Robinson R44

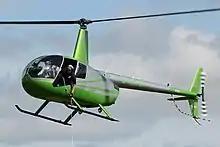
A Robinson R44 in a hover

Designed during the 1980s by Frank Robinson and his staff of engineers, the R44 first flew on 31 March 1990. The R44 Astro was awarded an FAA Type Certificate in December 1992, with the first deliveries taking place in January 1993. The first R44 Newscopter featuring onboard electronic news gathering equipment was delivered in 1998. In January 2000, Robinson introduced the Raven with hydraulically assisted controls and adjustable pedals. In July 2002, Robinson introduced the Raven II featuring a more powerful, fuel-injected engine and wider blades, allowing a higher gross weight and improved altitude performance.